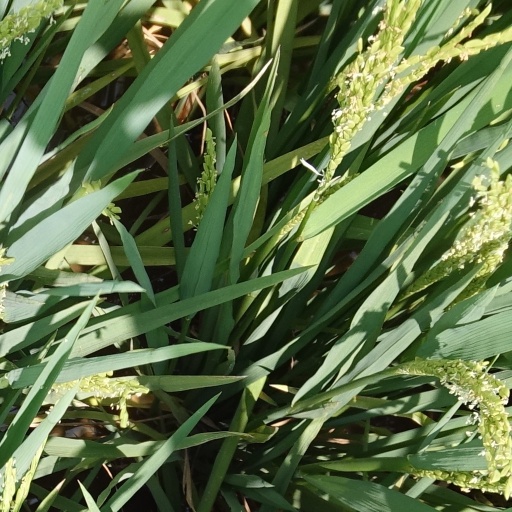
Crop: rice